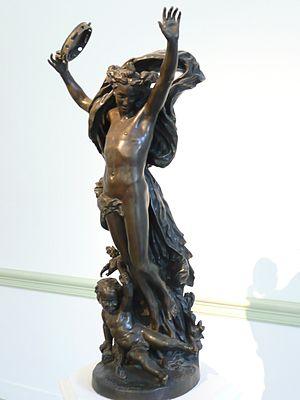
Au musée des Beaux-Arts Jules Chéret de Nice (Alpes-Maritimes), Génie de la Danse avec l'Amour à la folie, bronze de 1872.